East Melbourne

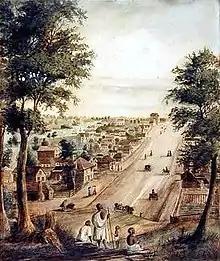
Illustration of Eastern Hill in 1839, the bounds of East Melbourne prior to its settlement looking toward Collins Street. Wurundjeri are depicted at the approximate site of the Old Treasury which wouldn't be built for another two decades.

The area now known as East Melbourne was inhabited from an estimated 31,000 to 40,000 years ago and Eastern Hill was originally known as Ngár-go (or "high ground") by the Wurundjeri along with Fitzroy. The flat ground known today as Jolimont extending toward the Yarra was part of the area also known by the Wurundjeri as Quo-Yung (or "dead trees").